Ursy

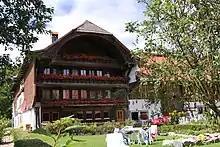
D’Invau farm house

The D’Invau farm house is listed as a Swiss heritage site of national significance.